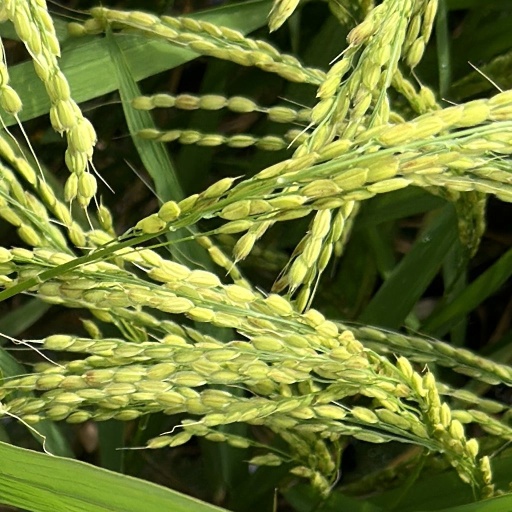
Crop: rice